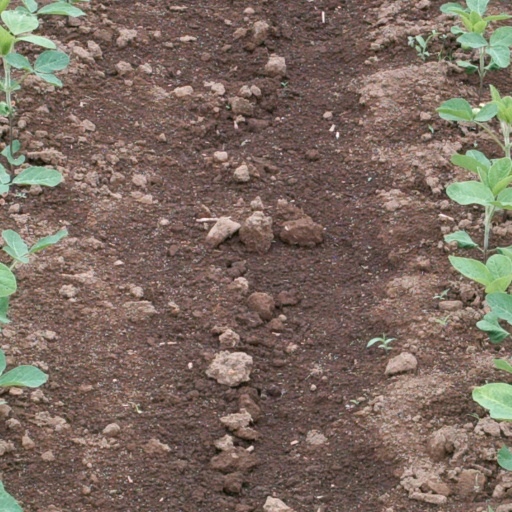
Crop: soybean